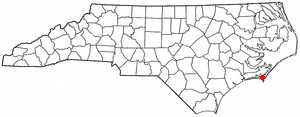
Harkers Island est une census-designated place américaine située dans le comté de Carteret en Caroline du Nord. En 2010, sa population était de 1 207 habitants.